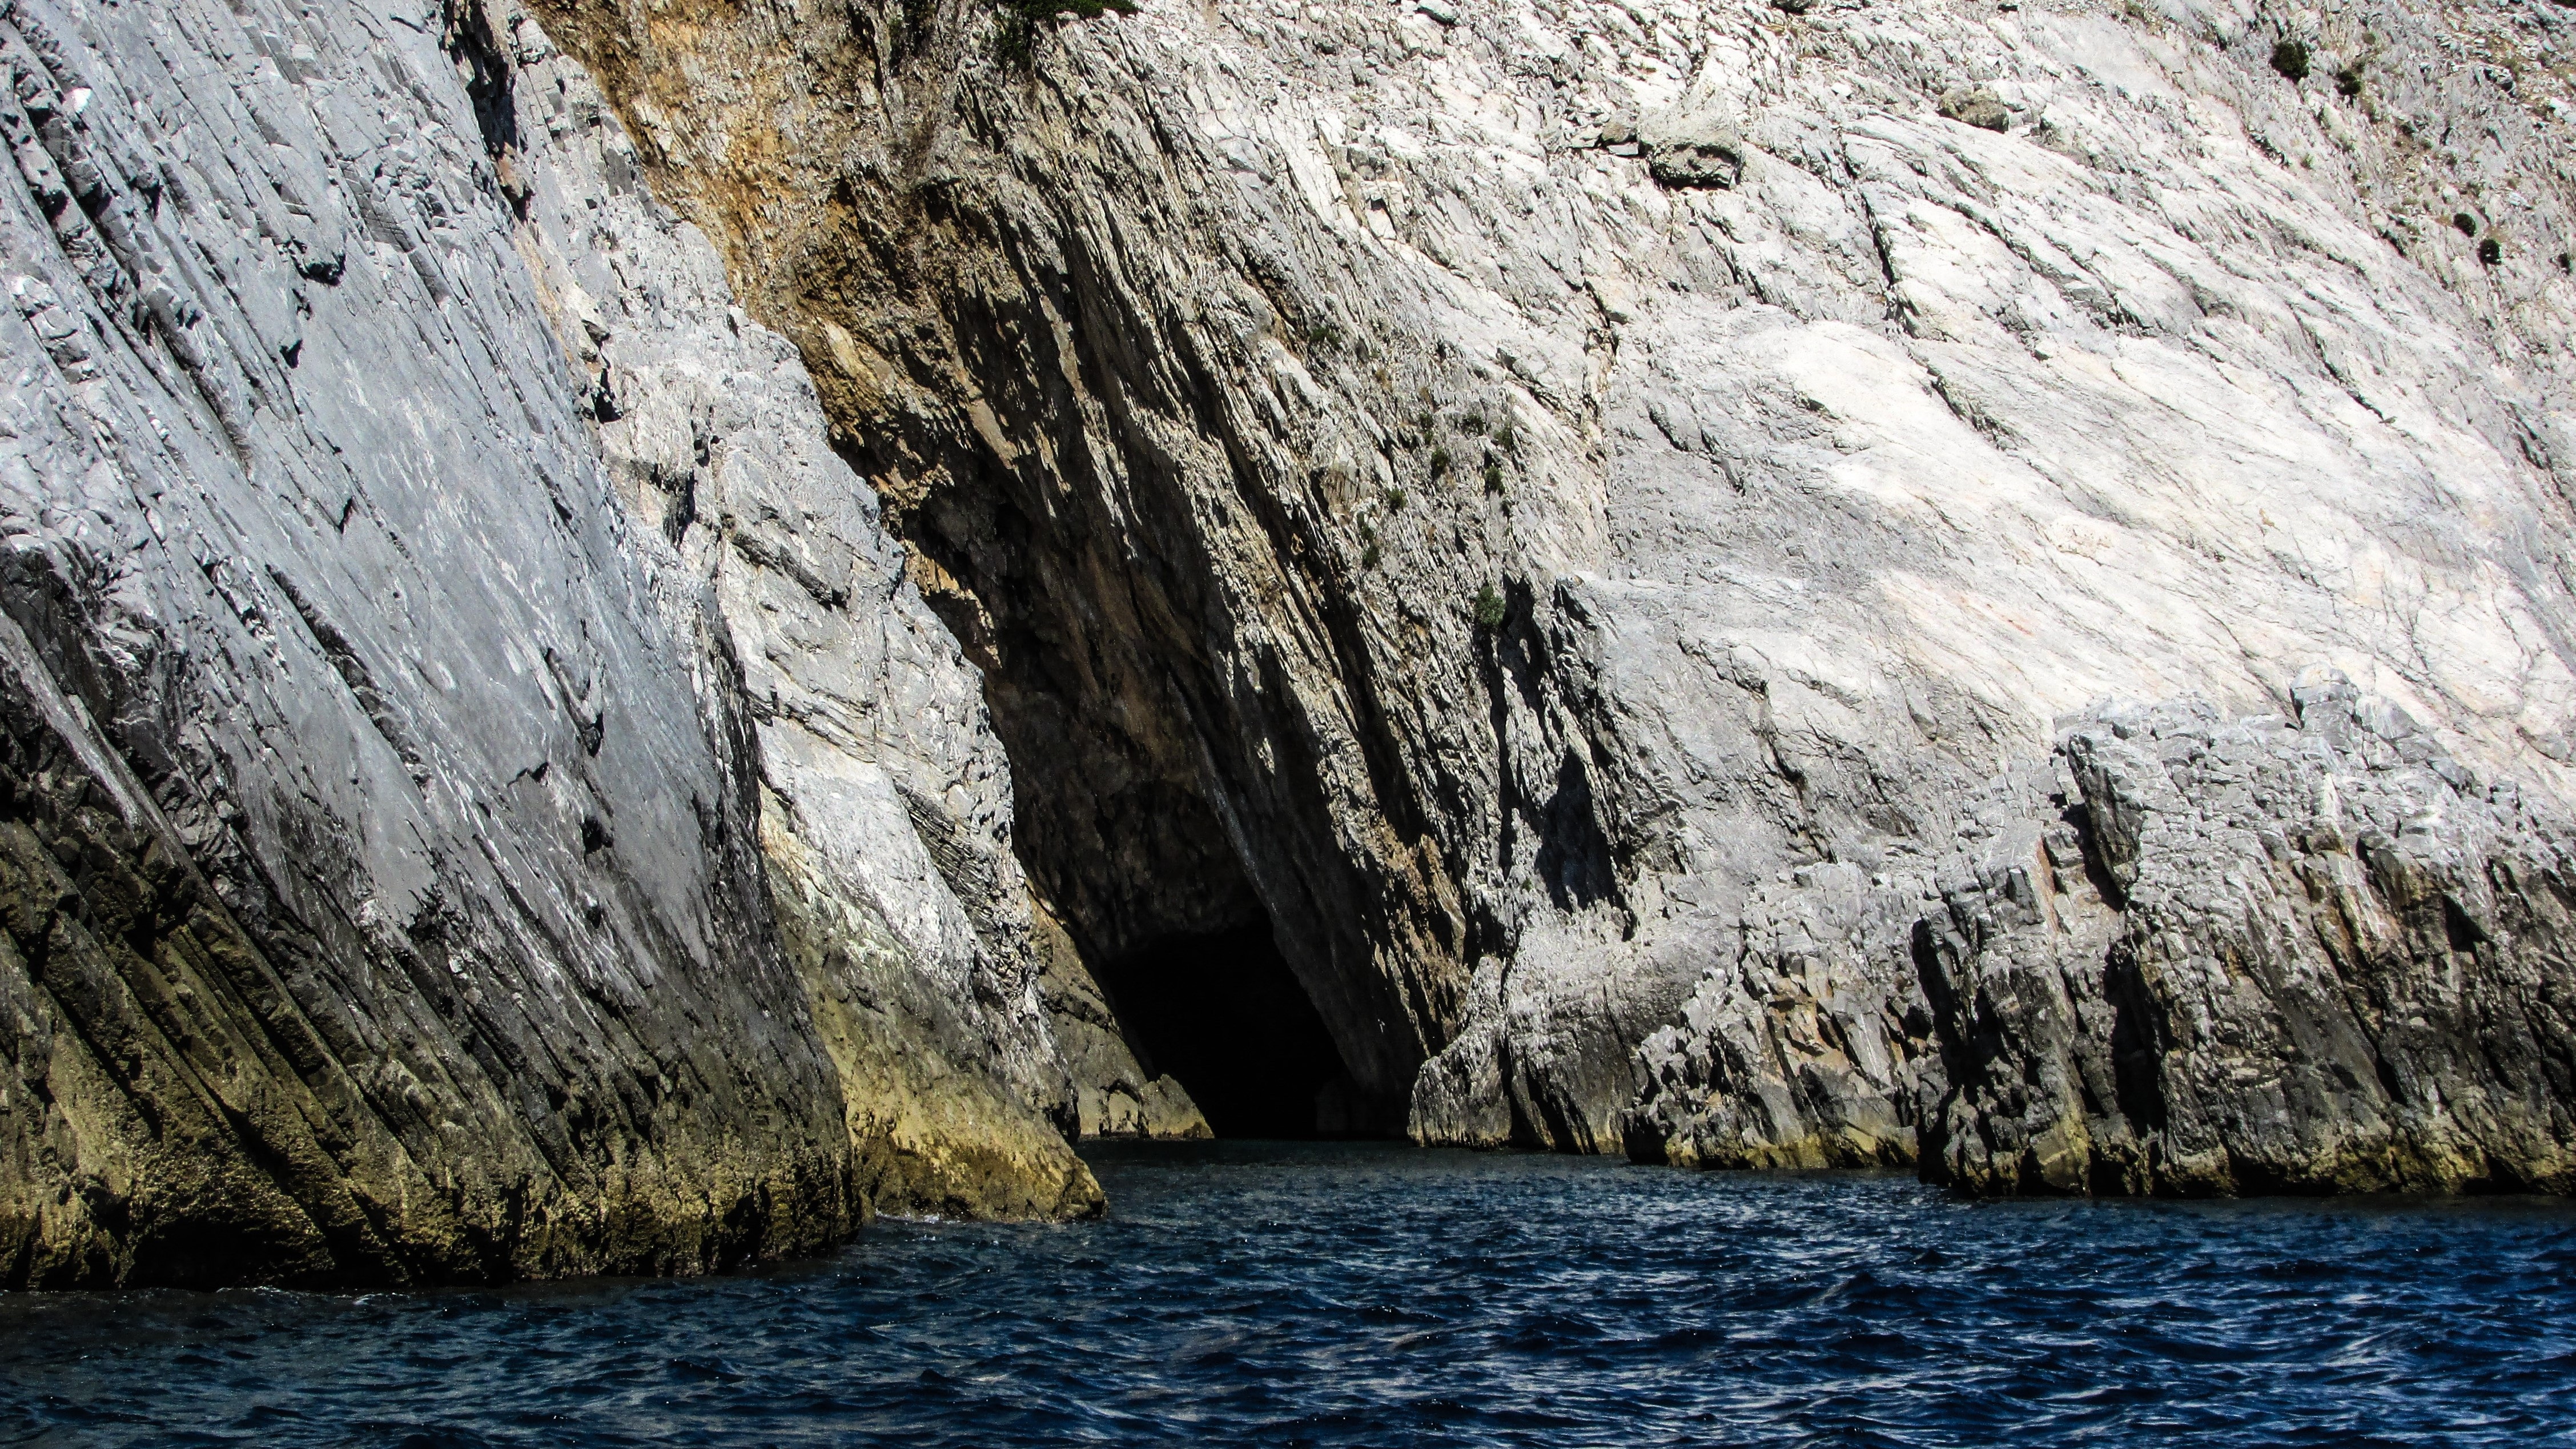
sea, coast, nature, rock, formation, cliff, cave, vehicle, island, terrain, geology, greece, geological, wadi, skiathos, aegean, landform, sea cave, geographical feature